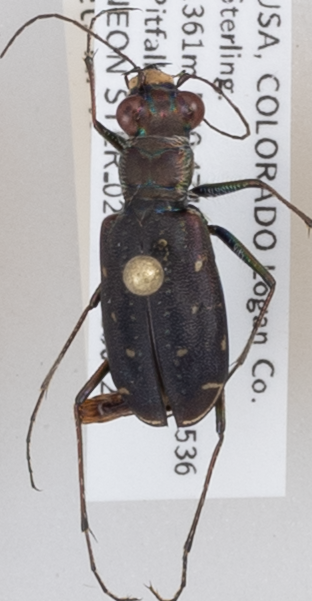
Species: Cicindela punctulata
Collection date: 2018-07-26
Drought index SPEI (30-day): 0.188
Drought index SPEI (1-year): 0.248
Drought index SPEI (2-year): -0.362